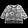
Label: Pullover